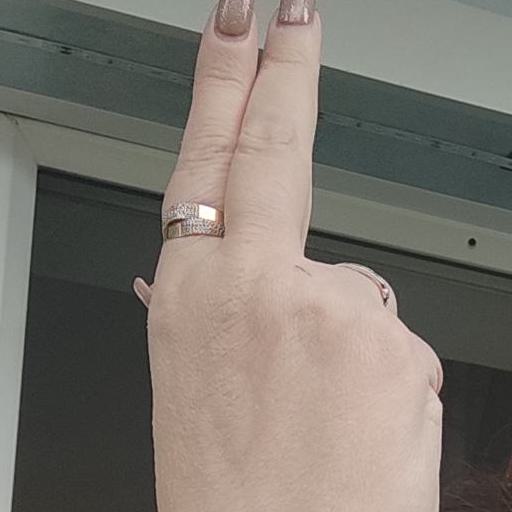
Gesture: two_up_inverted